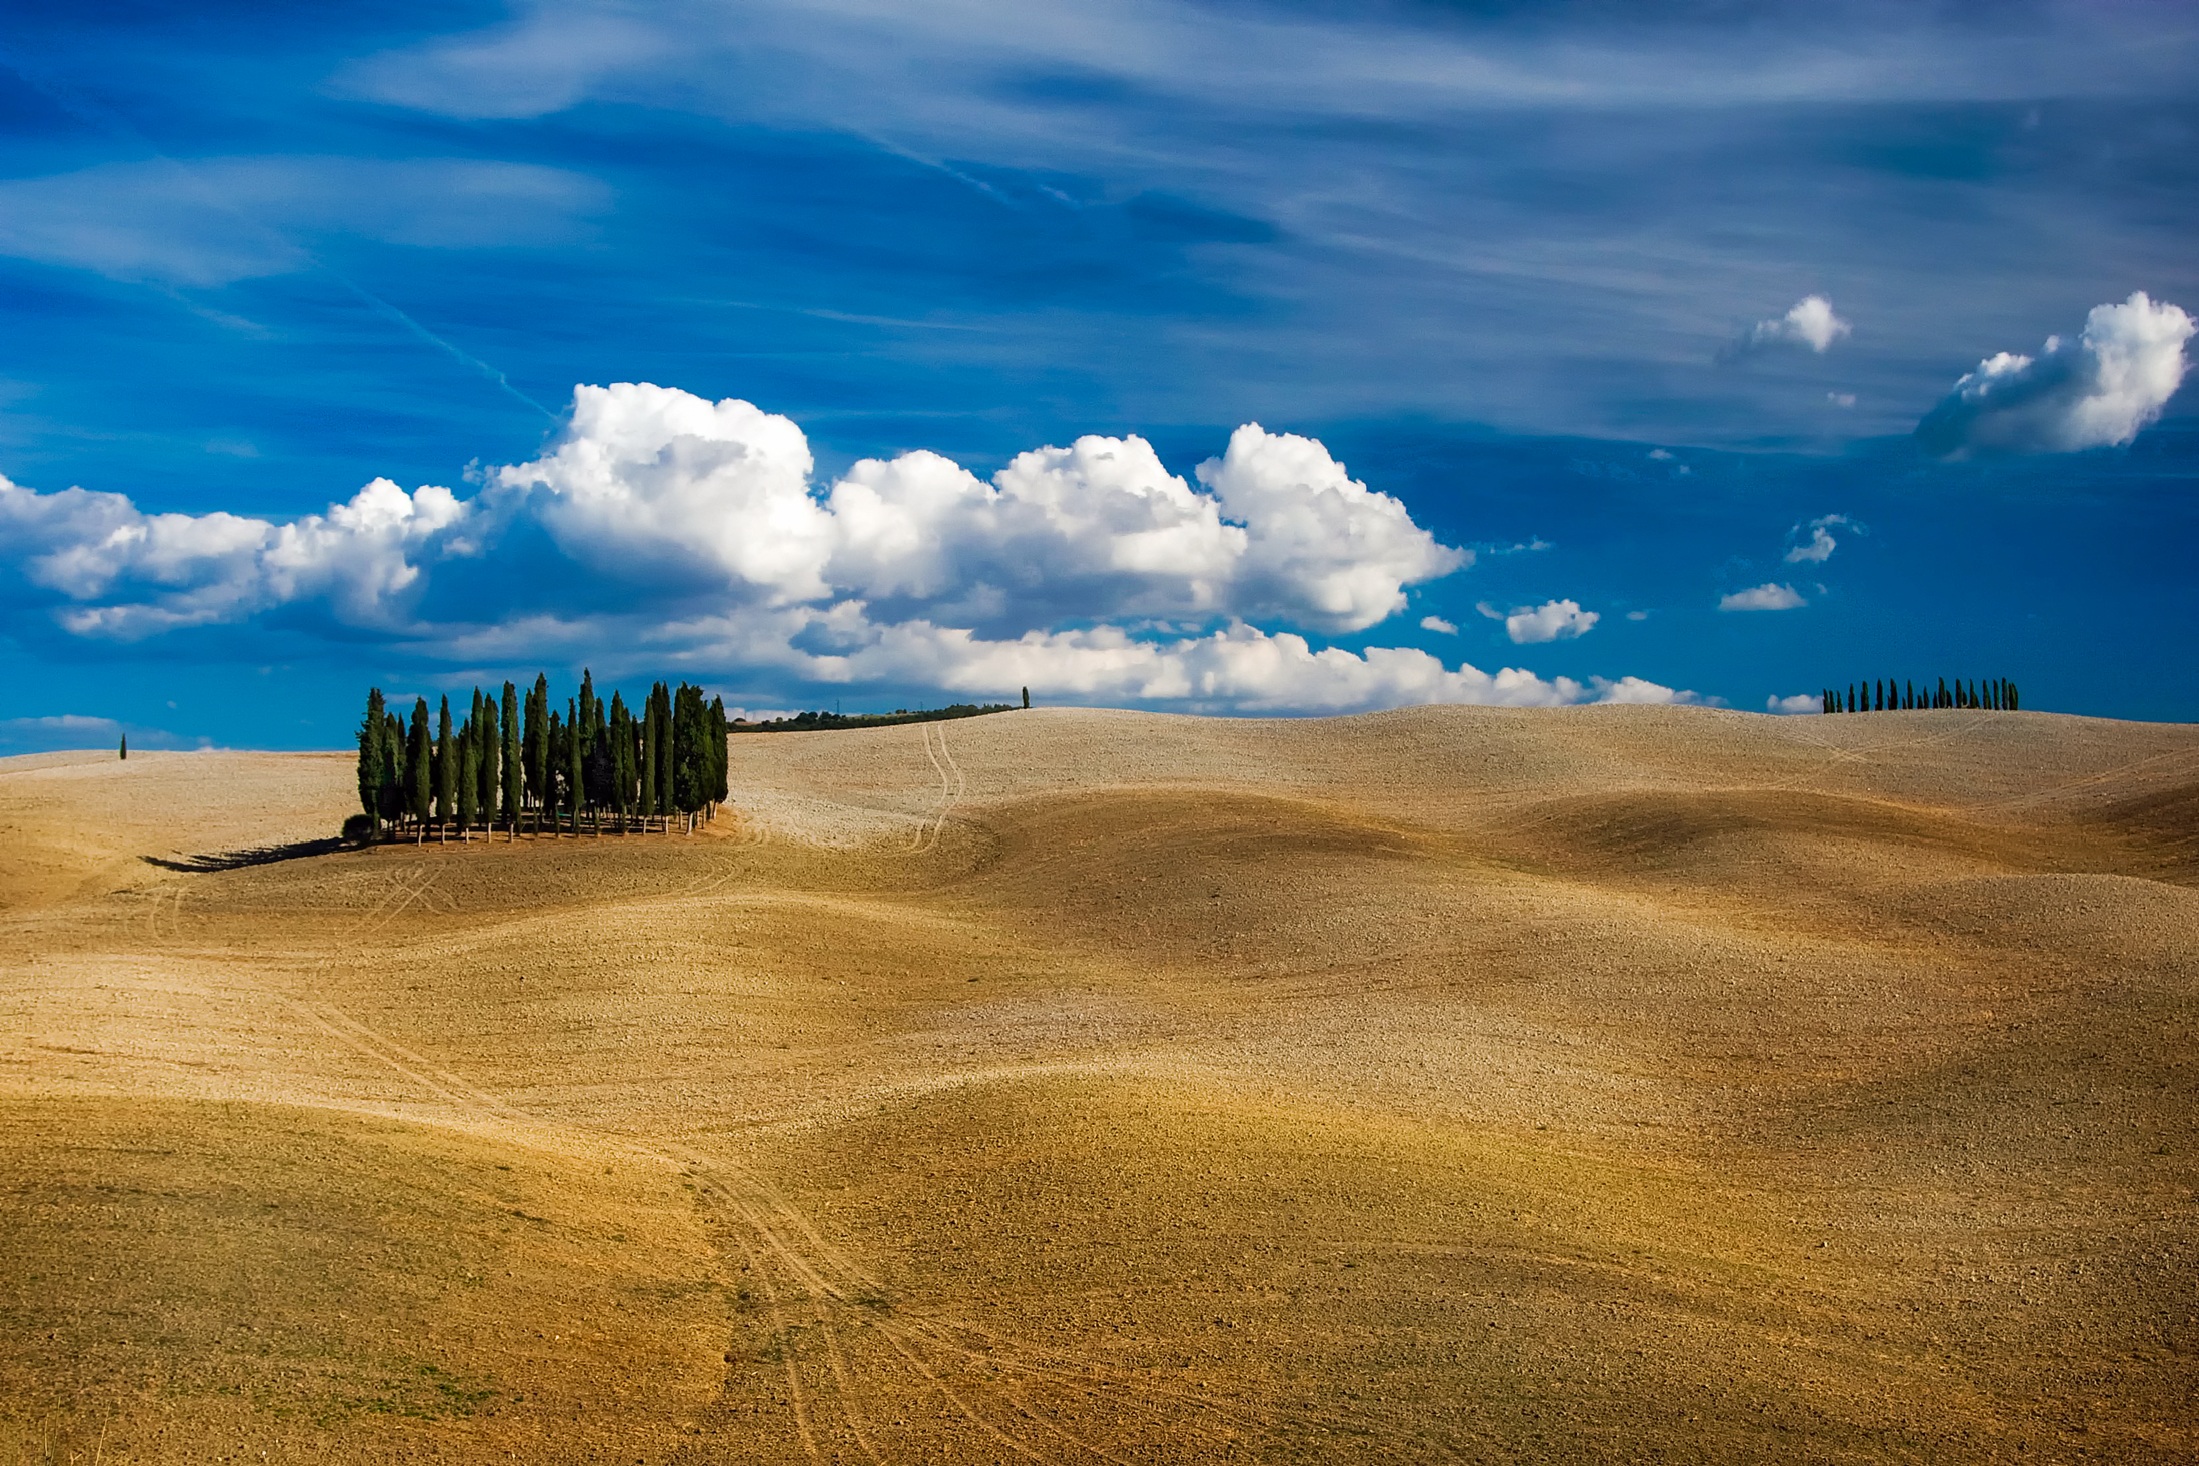
landscape, sea, nature, sand, horizon, cloud, sky, field, farm, meadow, prairie, morning, hill, desert, dawn, country, rural, scenic, italy, tuscany, agriculture, plain, trees, outdoors, hills, hdr, clouds, grassland, badlands, rolling, plateau, ecosystem, steppe, rural area, meteorological phenomenon, natural environment, aeolian landform, grass family, computer wallpaper, copse